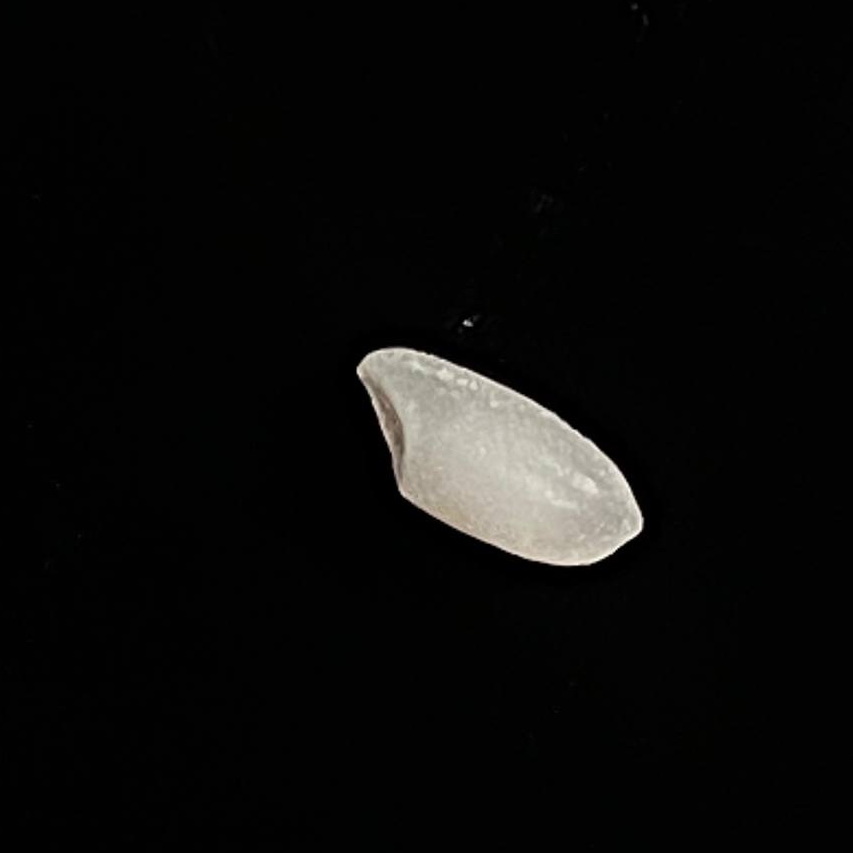
Rice variety: Chinigura_Polao